Testate amoebae

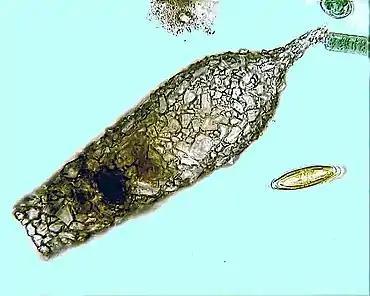
Shell of "Cylindrifflugia acuminata": an agglutinated test made up of mineral particles glued together with secretions from within the cell

Testate amoebae (formerly thecamoebians, Testacea or Thecamoeba) are a polyphyletic group of unicellular amoeboid protists, which differ from naked amoebae in the presence of a test that partially encloses the cell, with an aperture from which the pseudopodia emerge, that provides the amoeba with shelter from predators and environmental conditions.